Marsha Blackburn

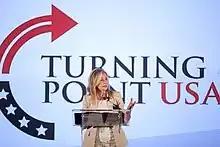
Blackburn at Turning Point USA 2019

In October 2017, Blackburn announced her candidacy for the Senate seat being vacated by Bob Corker. In her announcement, she said that House Republicans were frustrated with Senate Republicans, who they believed acted like Democrats on important issues, including Obamacare. In the announcement, Blackburn called herself a "hardcore, card-carrying Tennessee conservative", said she was "politically incorrect", and noted with pride that liberals had called her a "wingnut". She dismissed compromise and bipartisanship, saying "No compromise, no apologies." She also said that she carried a gun in her purse. On August 2, Blackburn received 610,302 votes (84.48%) in the Republican primary, winning the nomination.